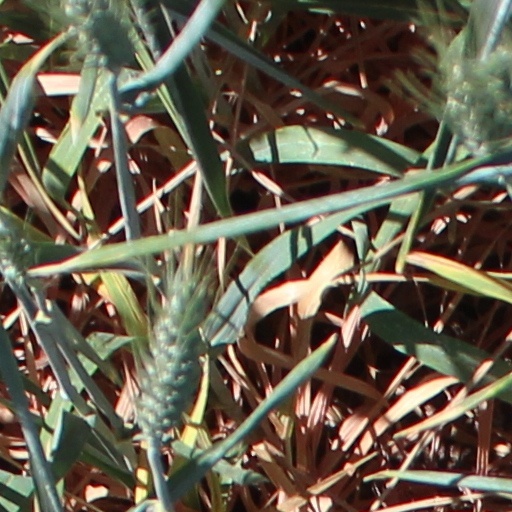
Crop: wheat